Reckless Youth (1931 film)

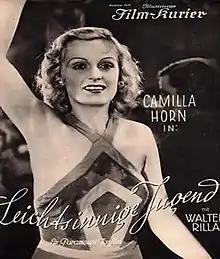

Reckless Youth is a 1931 German film directed by Leo Mittler and starring Camilla Horn, Walter Rilla and Alfred Gerasch. It was made by Paramount Pictures at the Joinville Studios in Paris as a remake of the company's American film "Manslaughter".